Ancestor Stones

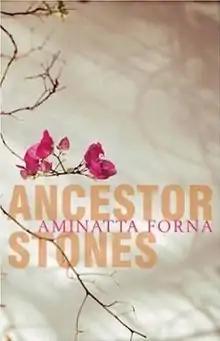
First edition (UK)

Ancestor Stones (2006) is a novel by British writer Aminatta Forna about the experiences of four women in a polygamous family in West Africa.